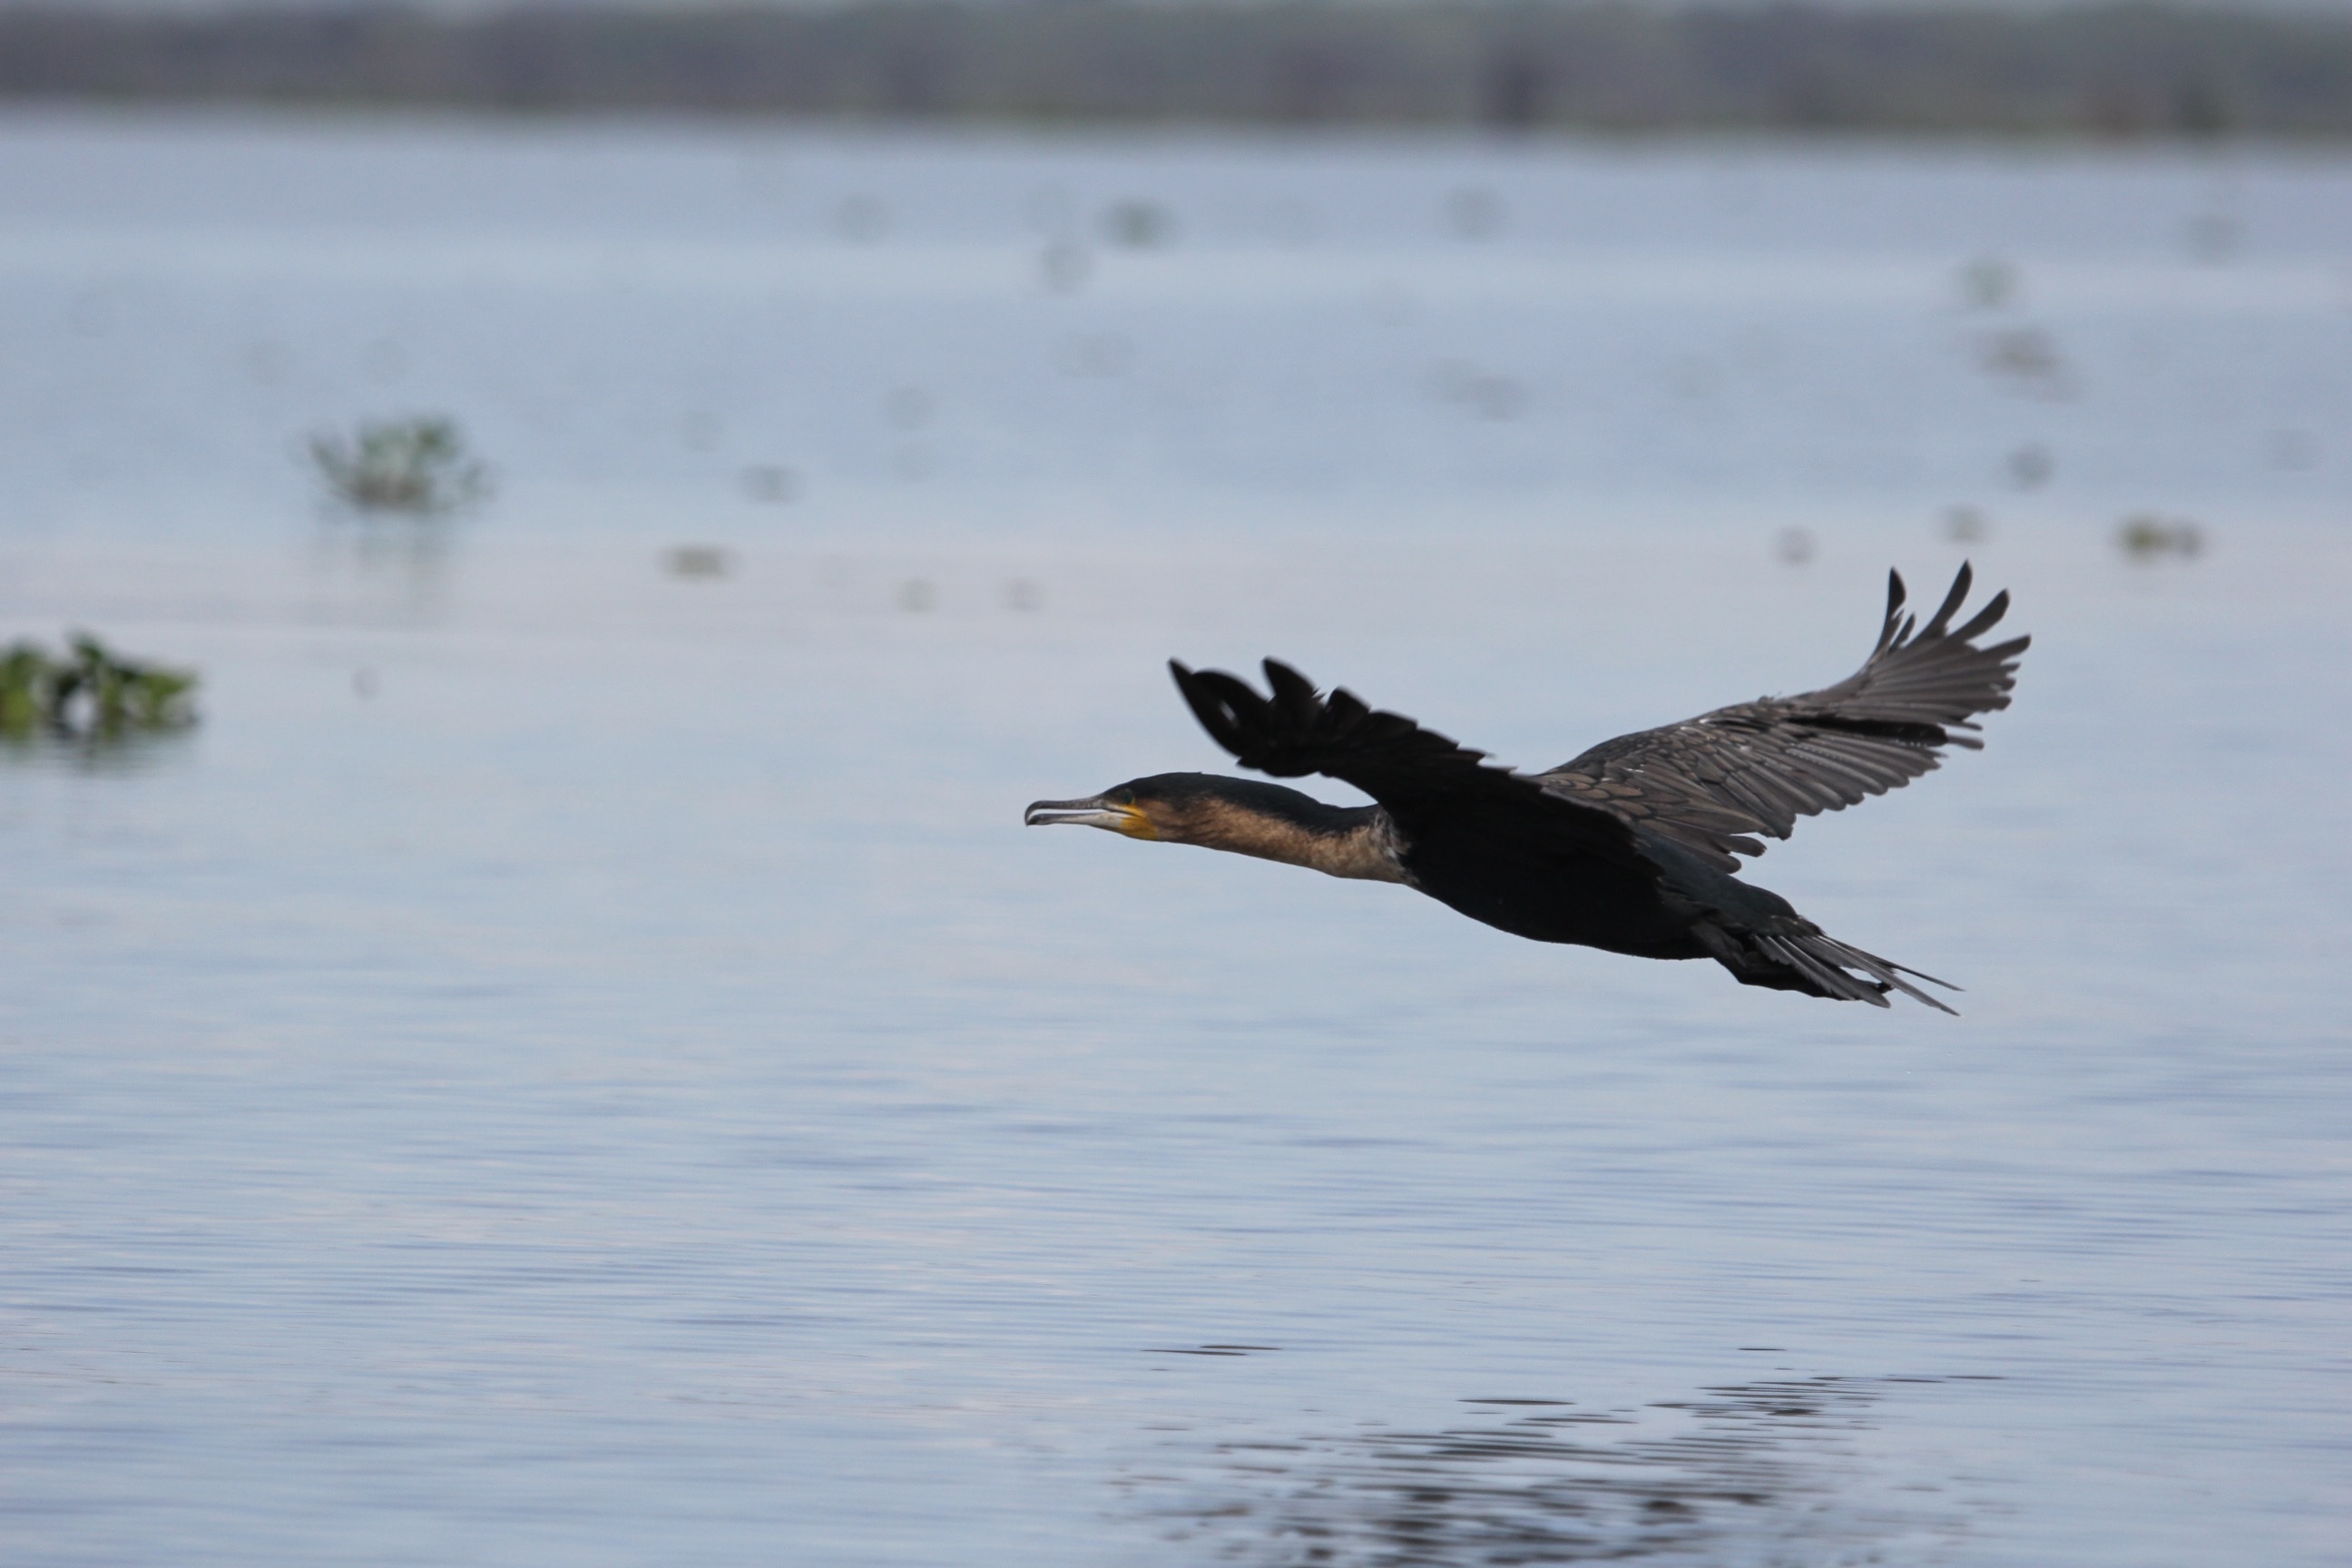
nature, bird, wing, lake, pond, wildlife, flight, eagle, fauna, majestic, bird of prey, bald eagle, feathers, vertebrate, cormorant, kenya, perching bird